William Batt (architect)

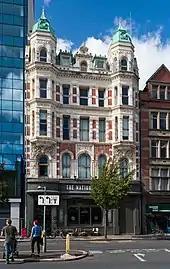
The former office of the National Bank in High Street, Belfast, designed by William Batt and completed in 1897, is considered to be the peak of High Victorian architecture in Belfast.

William Batt (1840–1910) was a Belfast-based architect. He joined the firm of Boyd and Batt, led by George Boyd and another William Batt who is assumed to be his father. In contemporary publications he was referred to as "William Batt junior".